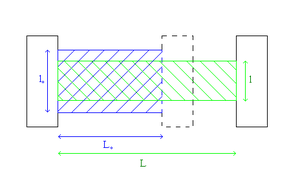
Poissons forhold
Når det blå materiale strækkes ud til længden L mindskes tykkelsen til l.
Poissons forhold er et forhold mellem en relativ forkortelse i tværretningen kontra den relative forlængelse i længderetningen af et objekt, der forlænges i længderetningen. For elastiske materialer er Poissions forhold ikke afhængigt af trækkraften. Forholdet er opkaldt efter den franske matematiker og fysiker Siméon Denis Poisson.